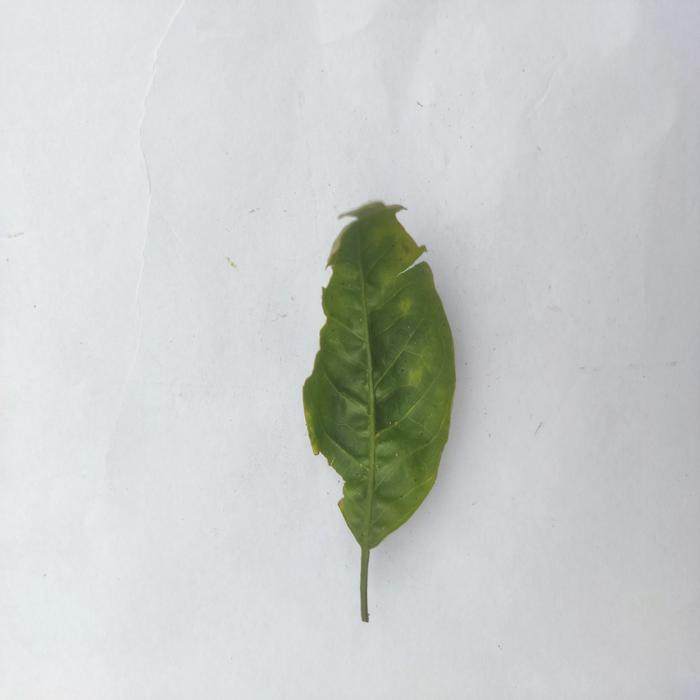
Crop: Aegle Marmelos
Leaf condition: Leaf_Curl